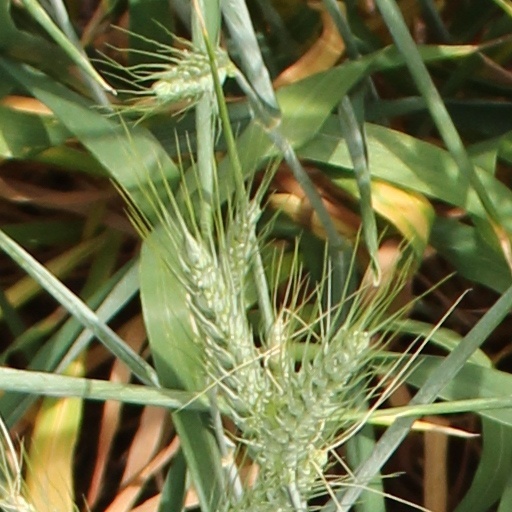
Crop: wheat